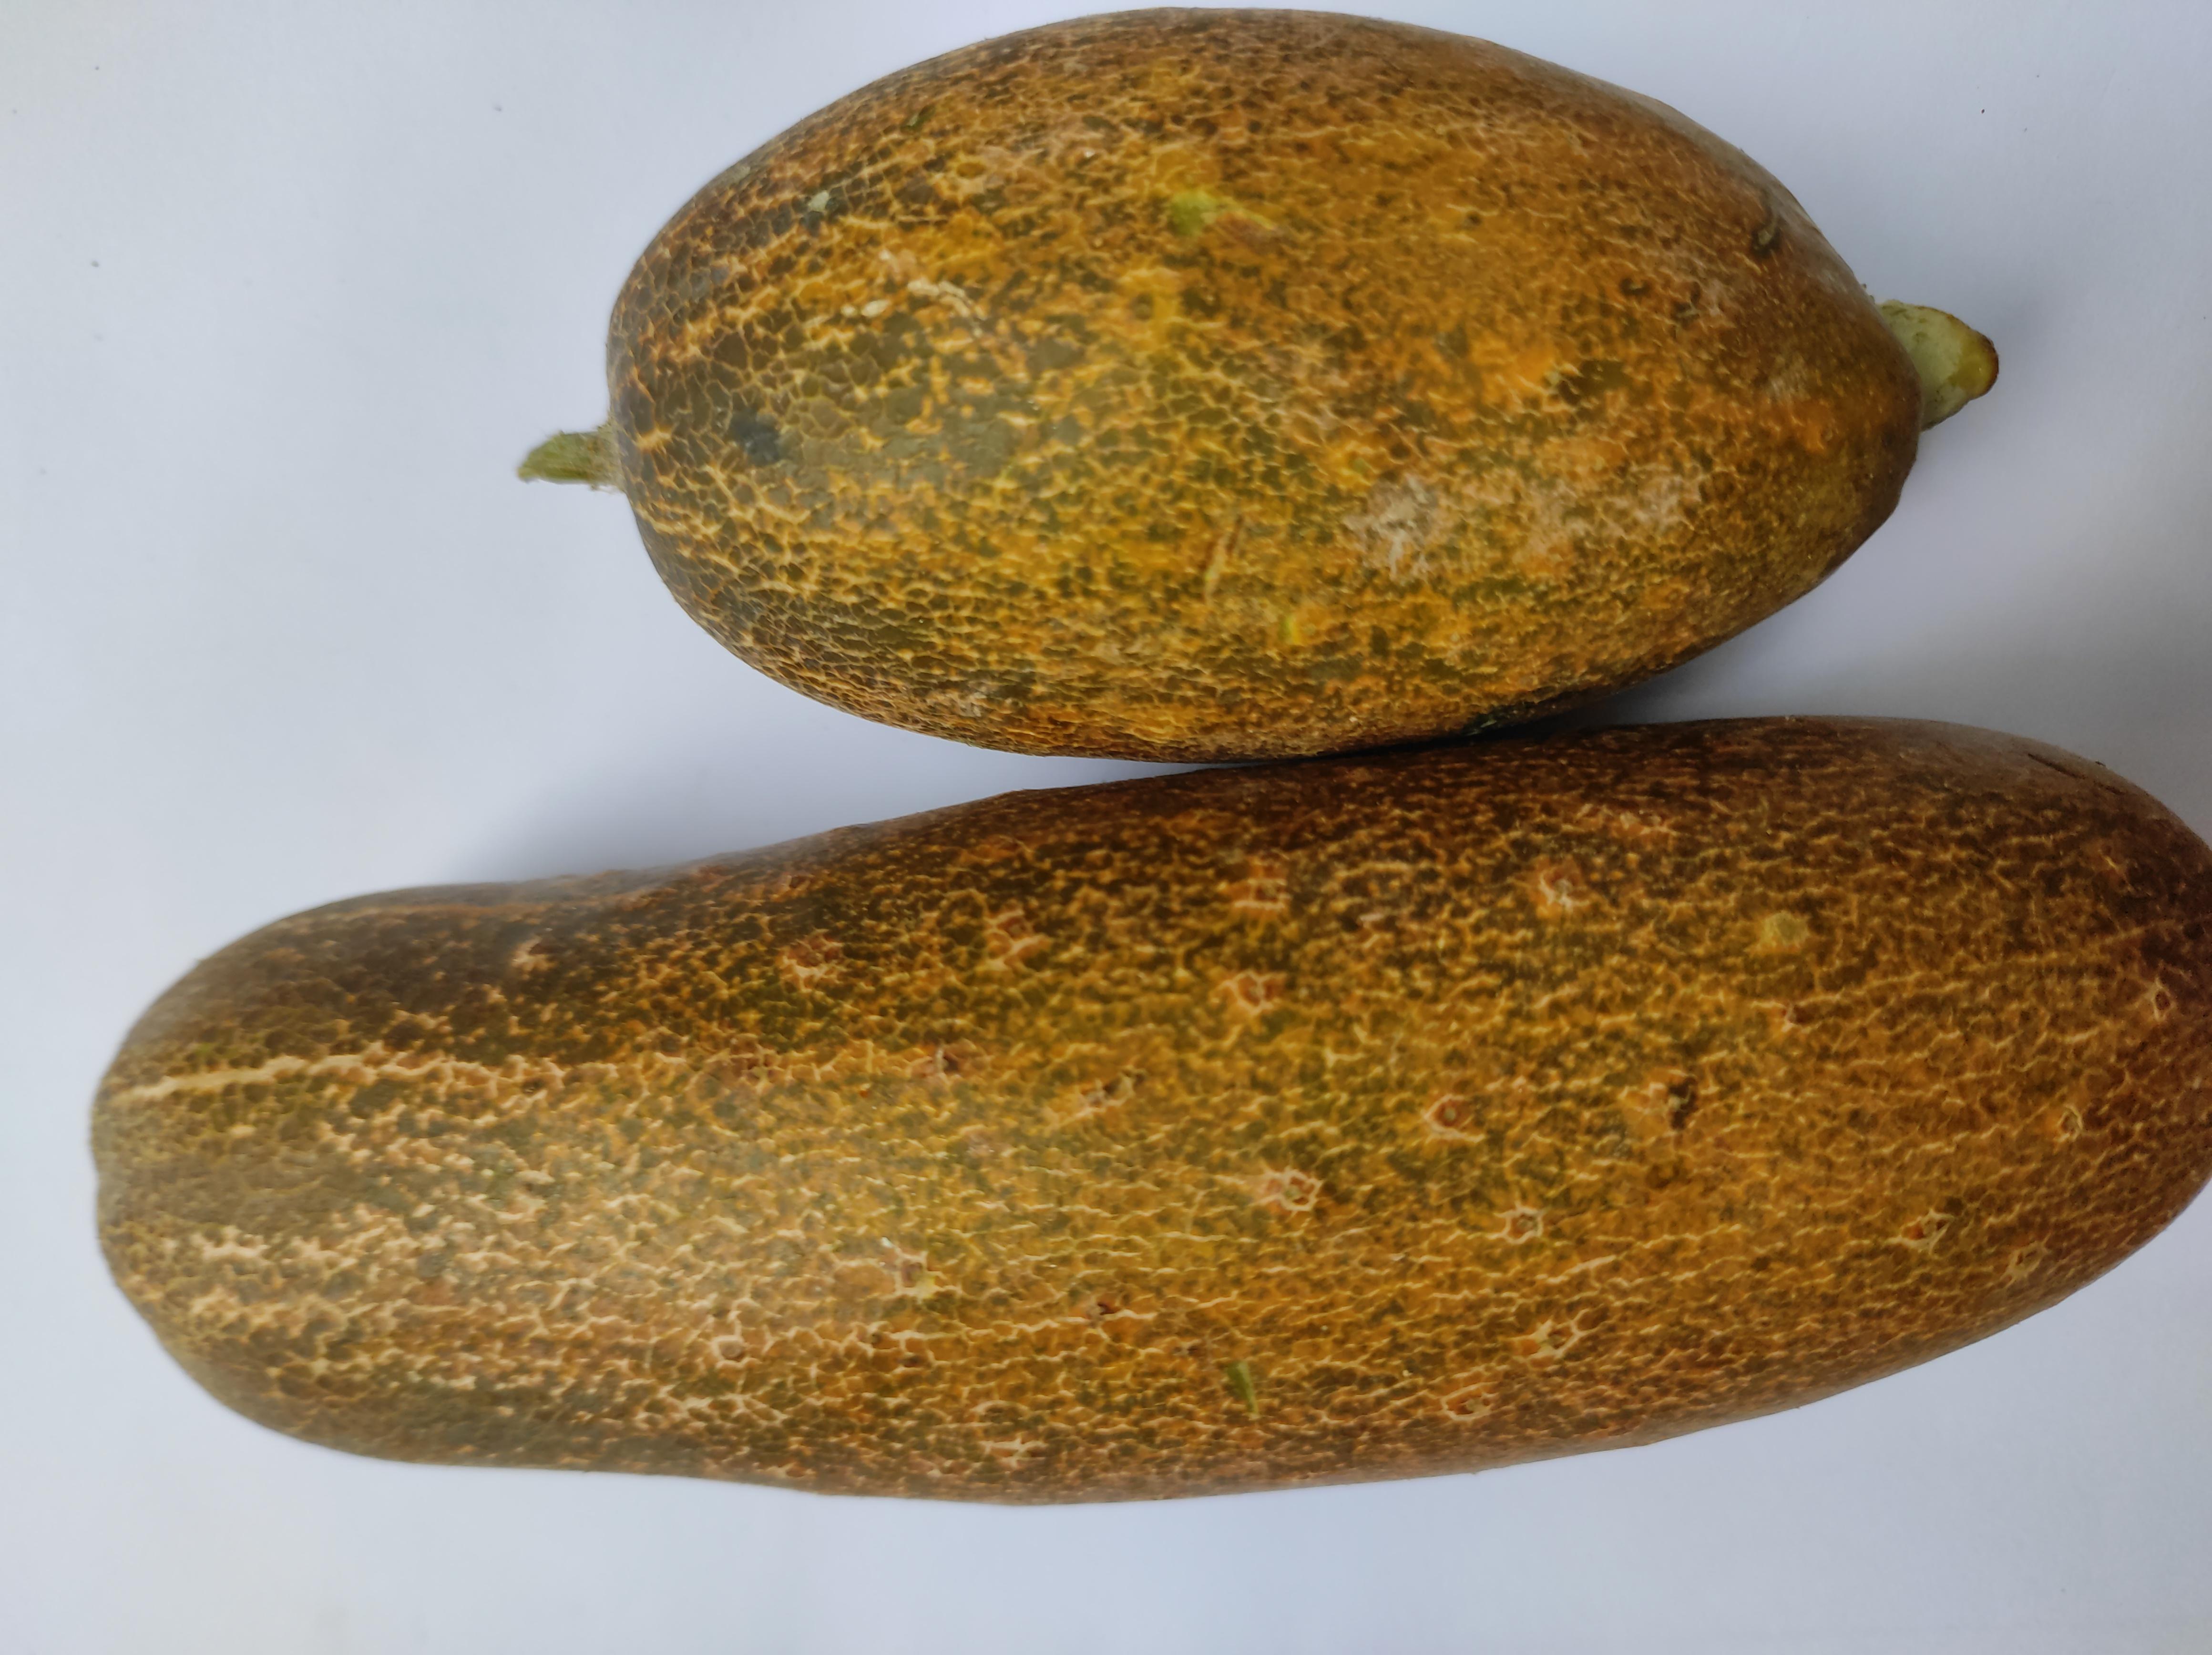
Label: Cucumber